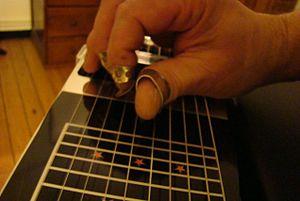
picks
La pedal steel guitar est un instrument à cordes dérivé de la steel guitar et comprenant un mécanisme permettant de modifier la tonalité de base des cordes par l'action de pédales. Comme toute steel guitar, l'instrument se joue avec une barre en acier tenue par la main gauche et qui se déplace sur les cordes ; la main droite est utilisée comme pour la guitare. L'usage d'onglets est généralisé comme pour le banjo et les guitares à résonateur.